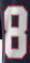
Number: 8